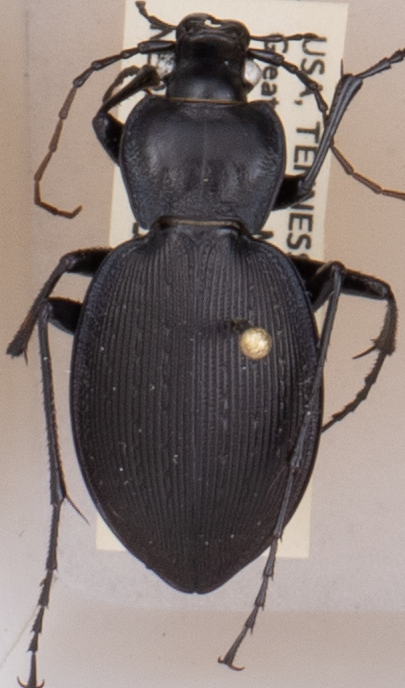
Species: Carabus goryi
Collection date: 2018-08-21
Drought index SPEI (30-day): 0.992
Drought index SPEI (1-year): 0.732
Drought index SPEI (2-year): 0.32